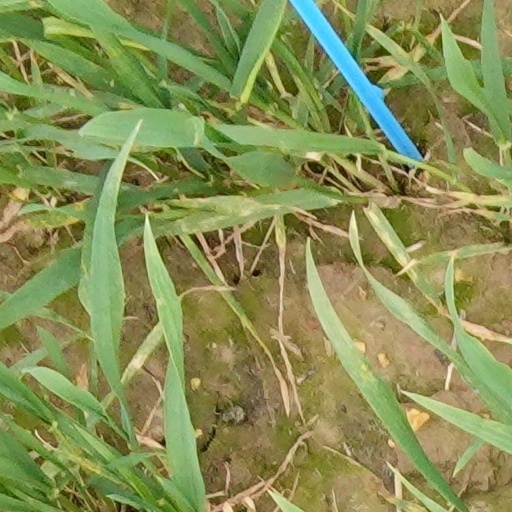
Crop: wheat